Widehall

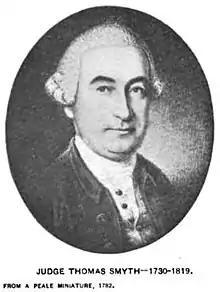
Portrait miniature of Thomas Smyth III (1782), by Peale

By 1769, Smyth had an agreement of sale for "Water Lot #16" in Chestertown with his stepmother, Mary Frisbie Smyth Granger (1713-1776). She had been his father's second wife, and widow (1741), and was the mother of his half-brother Charles (b. 1736) and his half-sister Margaret (d. 1799). Mary Frisbie Smyth subsequently married William Granger, a widower with two daughters and a son. Her two children and three step-children were minors when William Granger died in 1752, making her a widow for the second time.